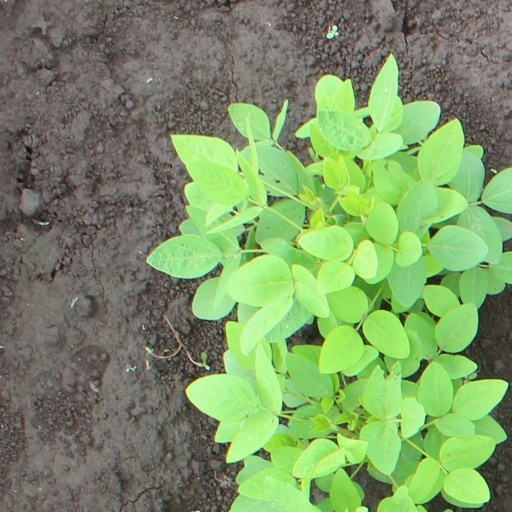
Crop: soybean